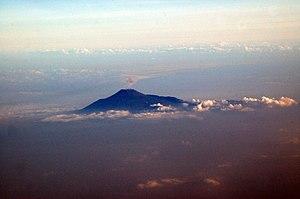
Vue du sommet du volcan au-dessus des nuages.